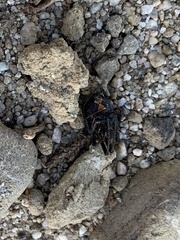
Species: Lactrodectus_hesperus